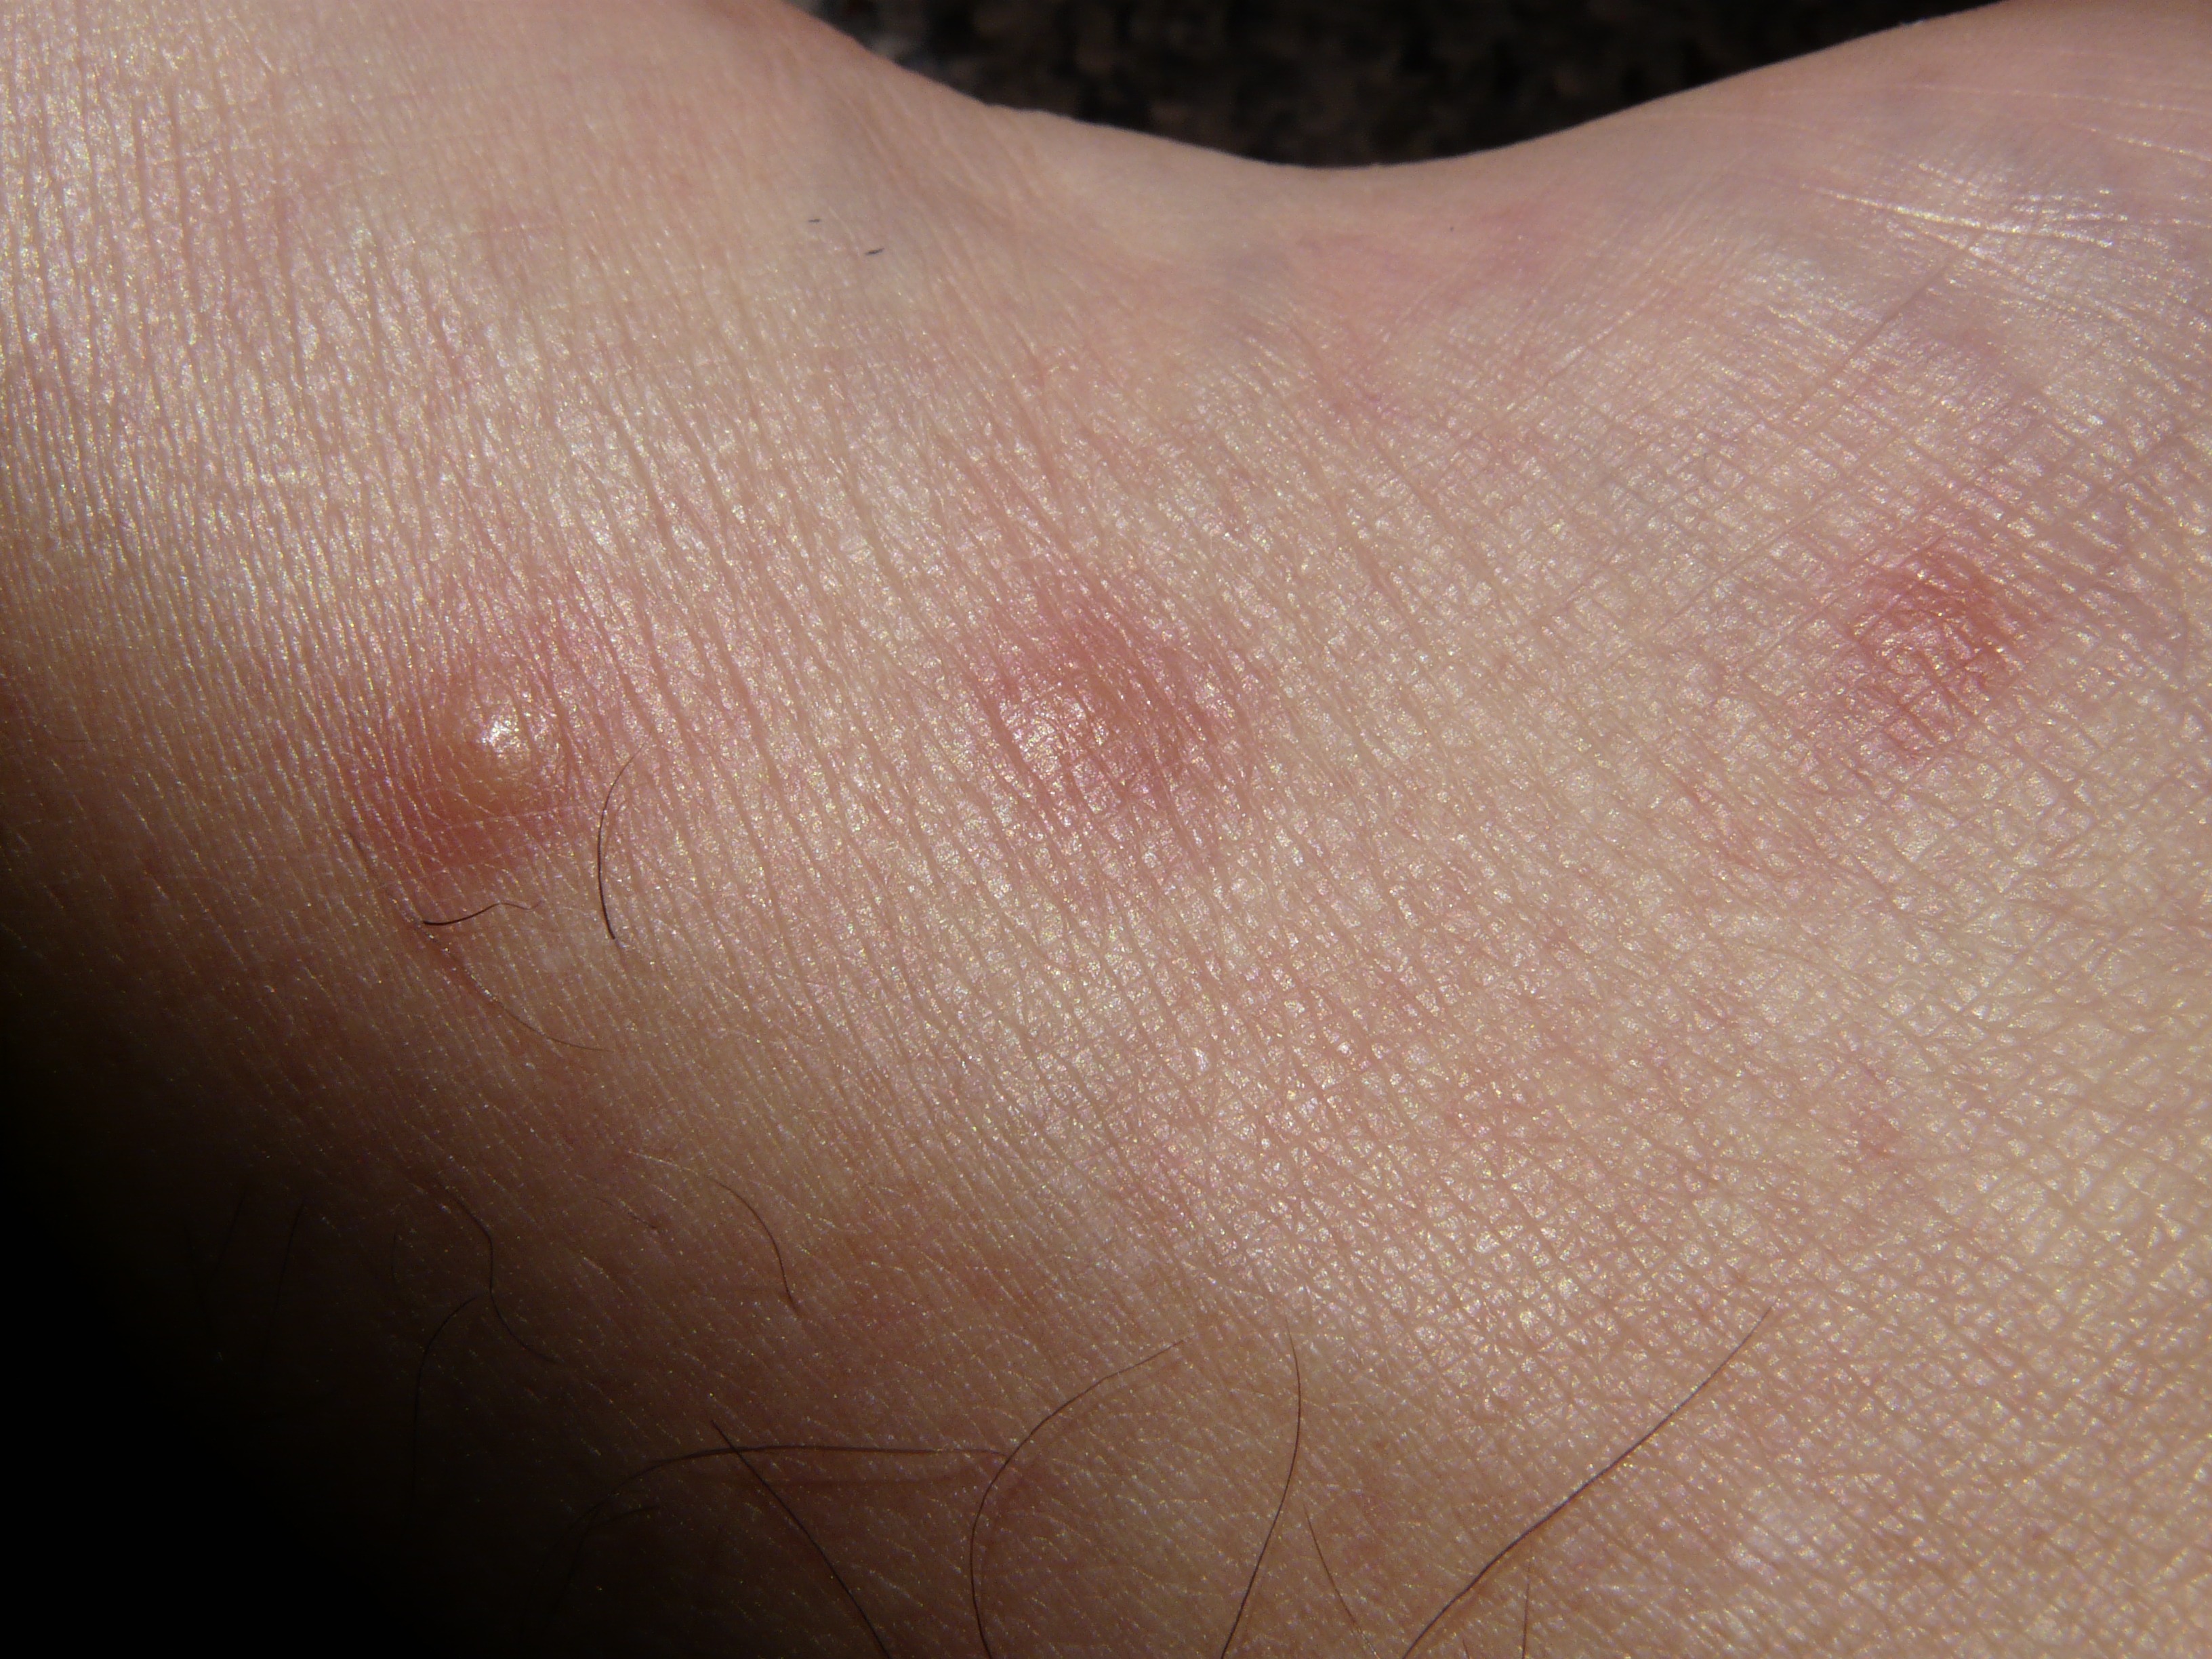
hand, leg, finger, arm, nail, lip, mouth, chest, close up, human body, face, nose, cheek, eye, head, skin, organ, itching, stitches, warty, sense, redness, histamine, schnakenstiche, injection site, allergic reaction, wheal